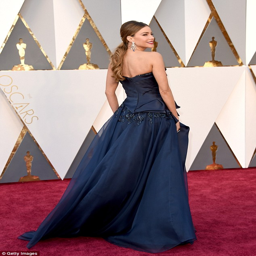
strike a pose : the actress was a vision as she spun around so that photographers captured the dress from every angle